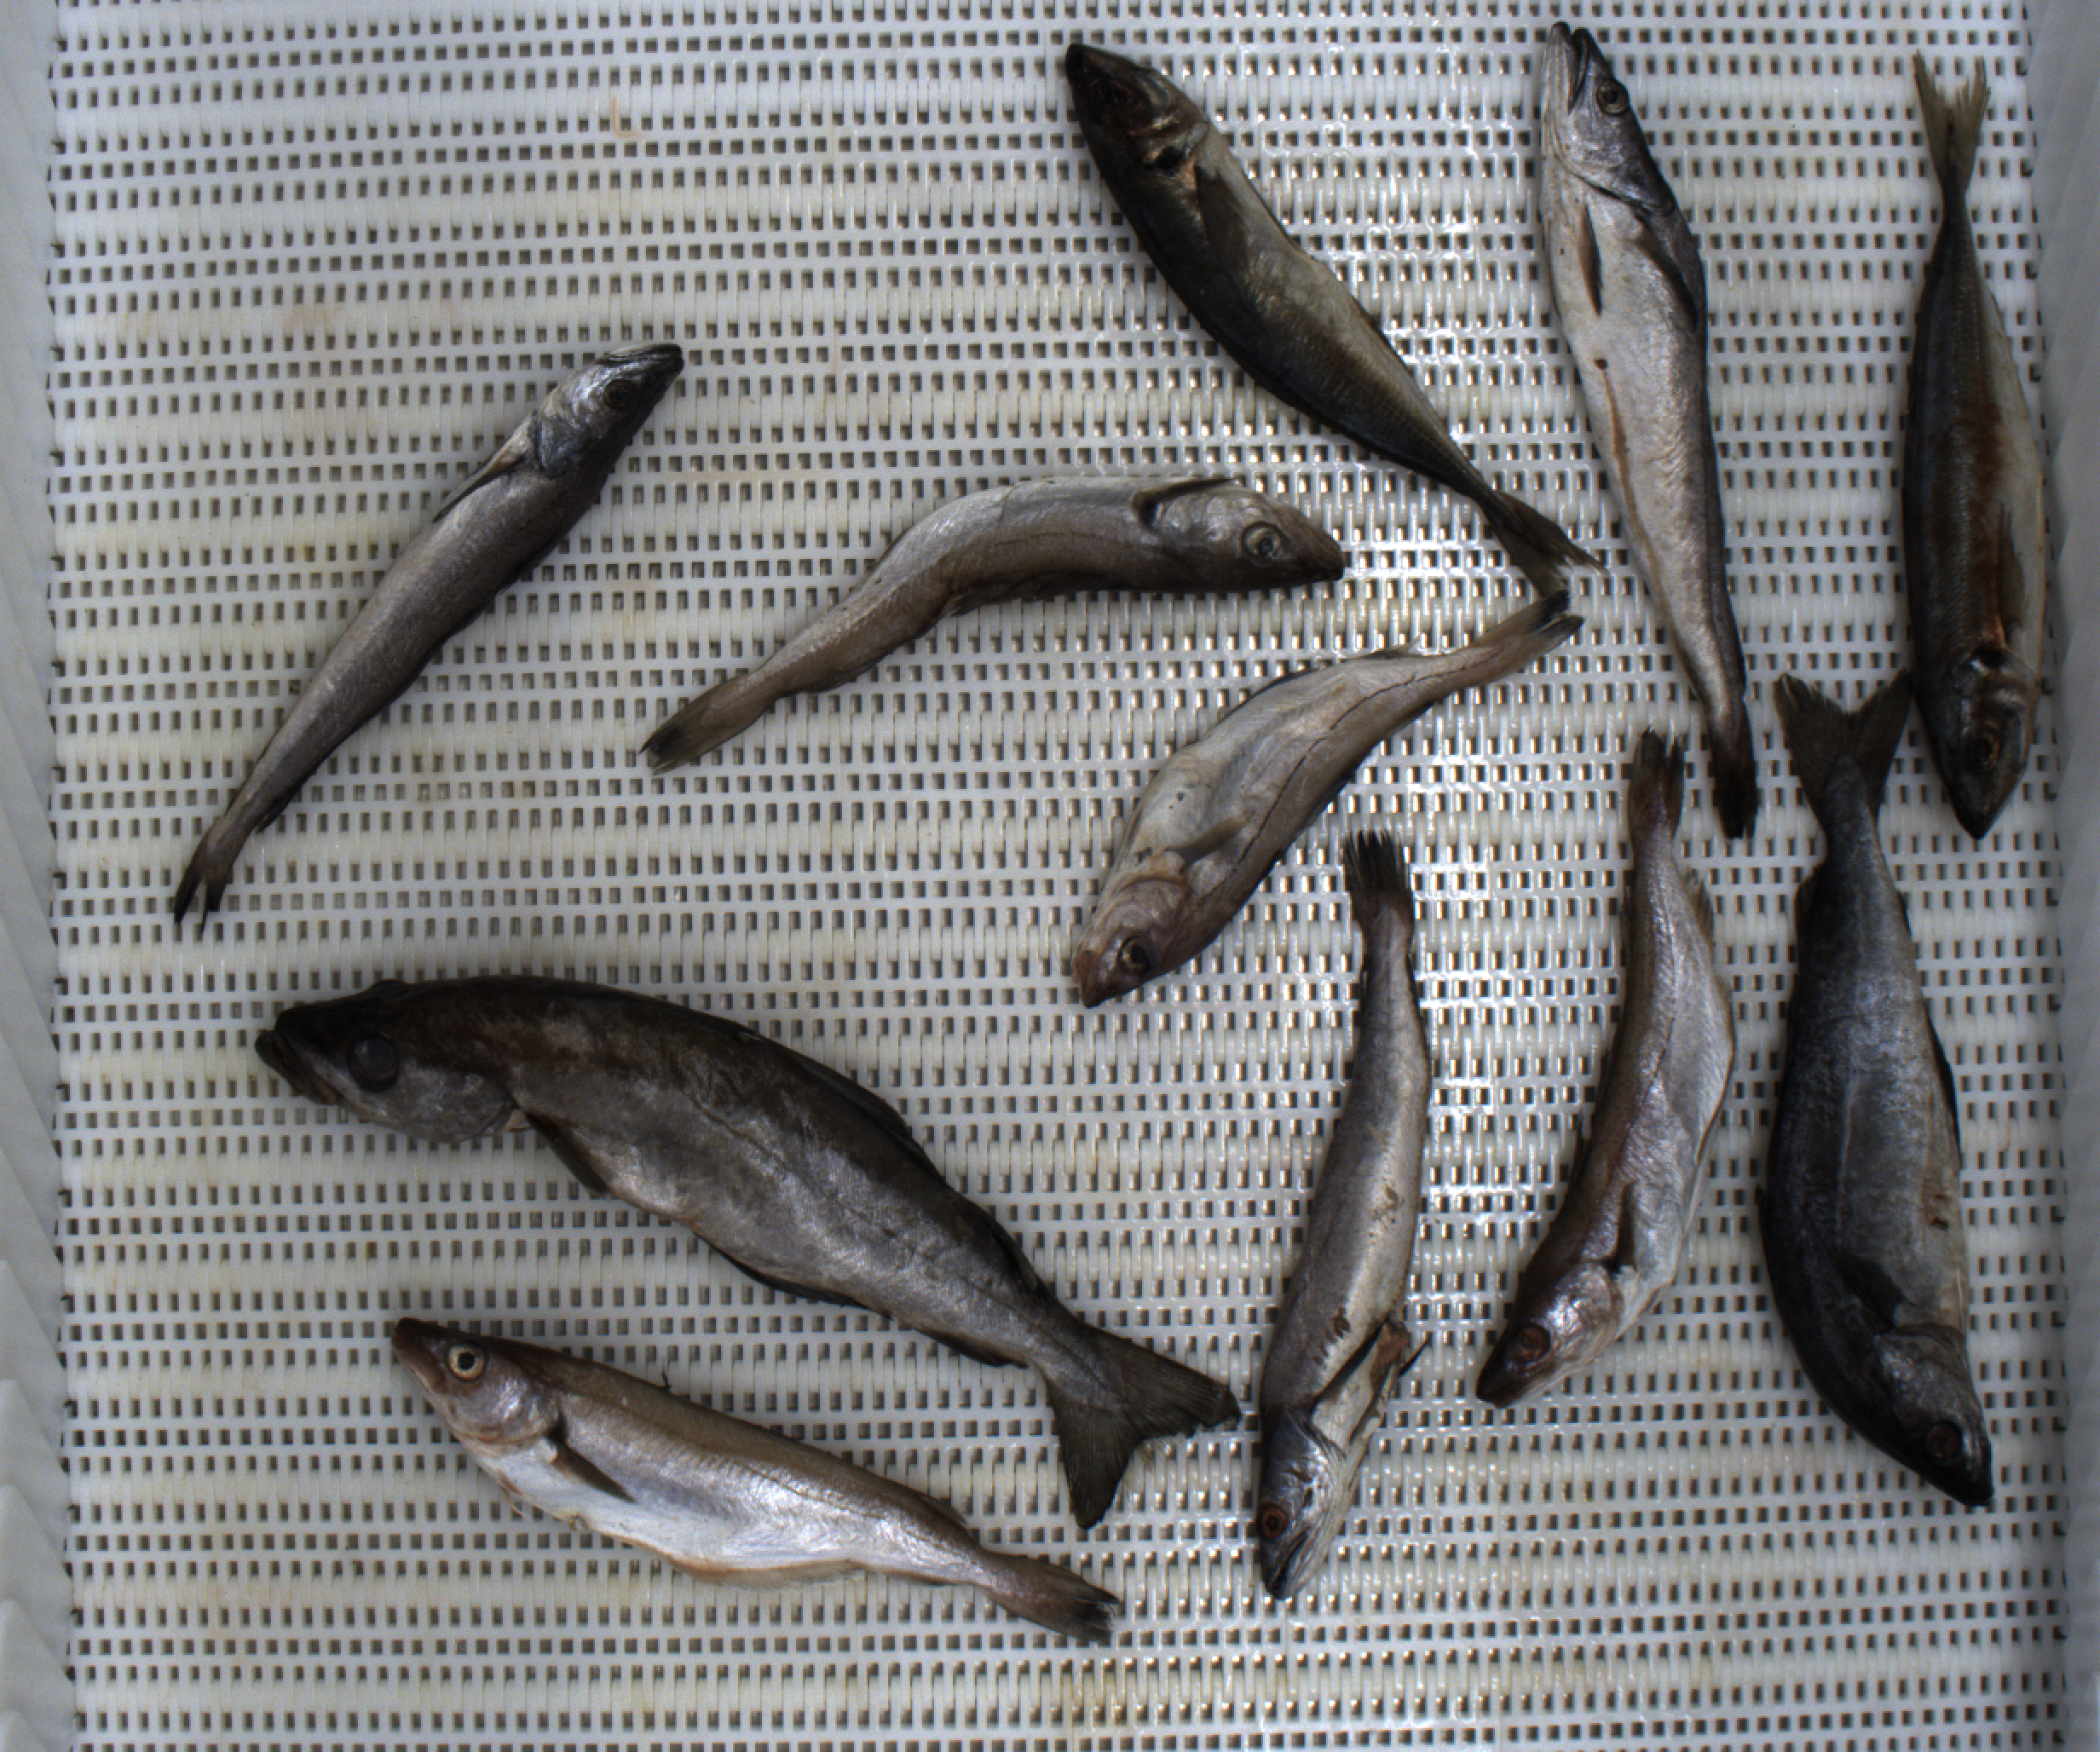
Total fish: 11
Cod: 0
Haddock: 1
Whiting: 3
Hake: 3
Horse mackerel: 2
Saithe: 1
Other: 1